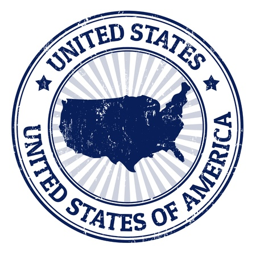
grunge rubber stamp with the name and map